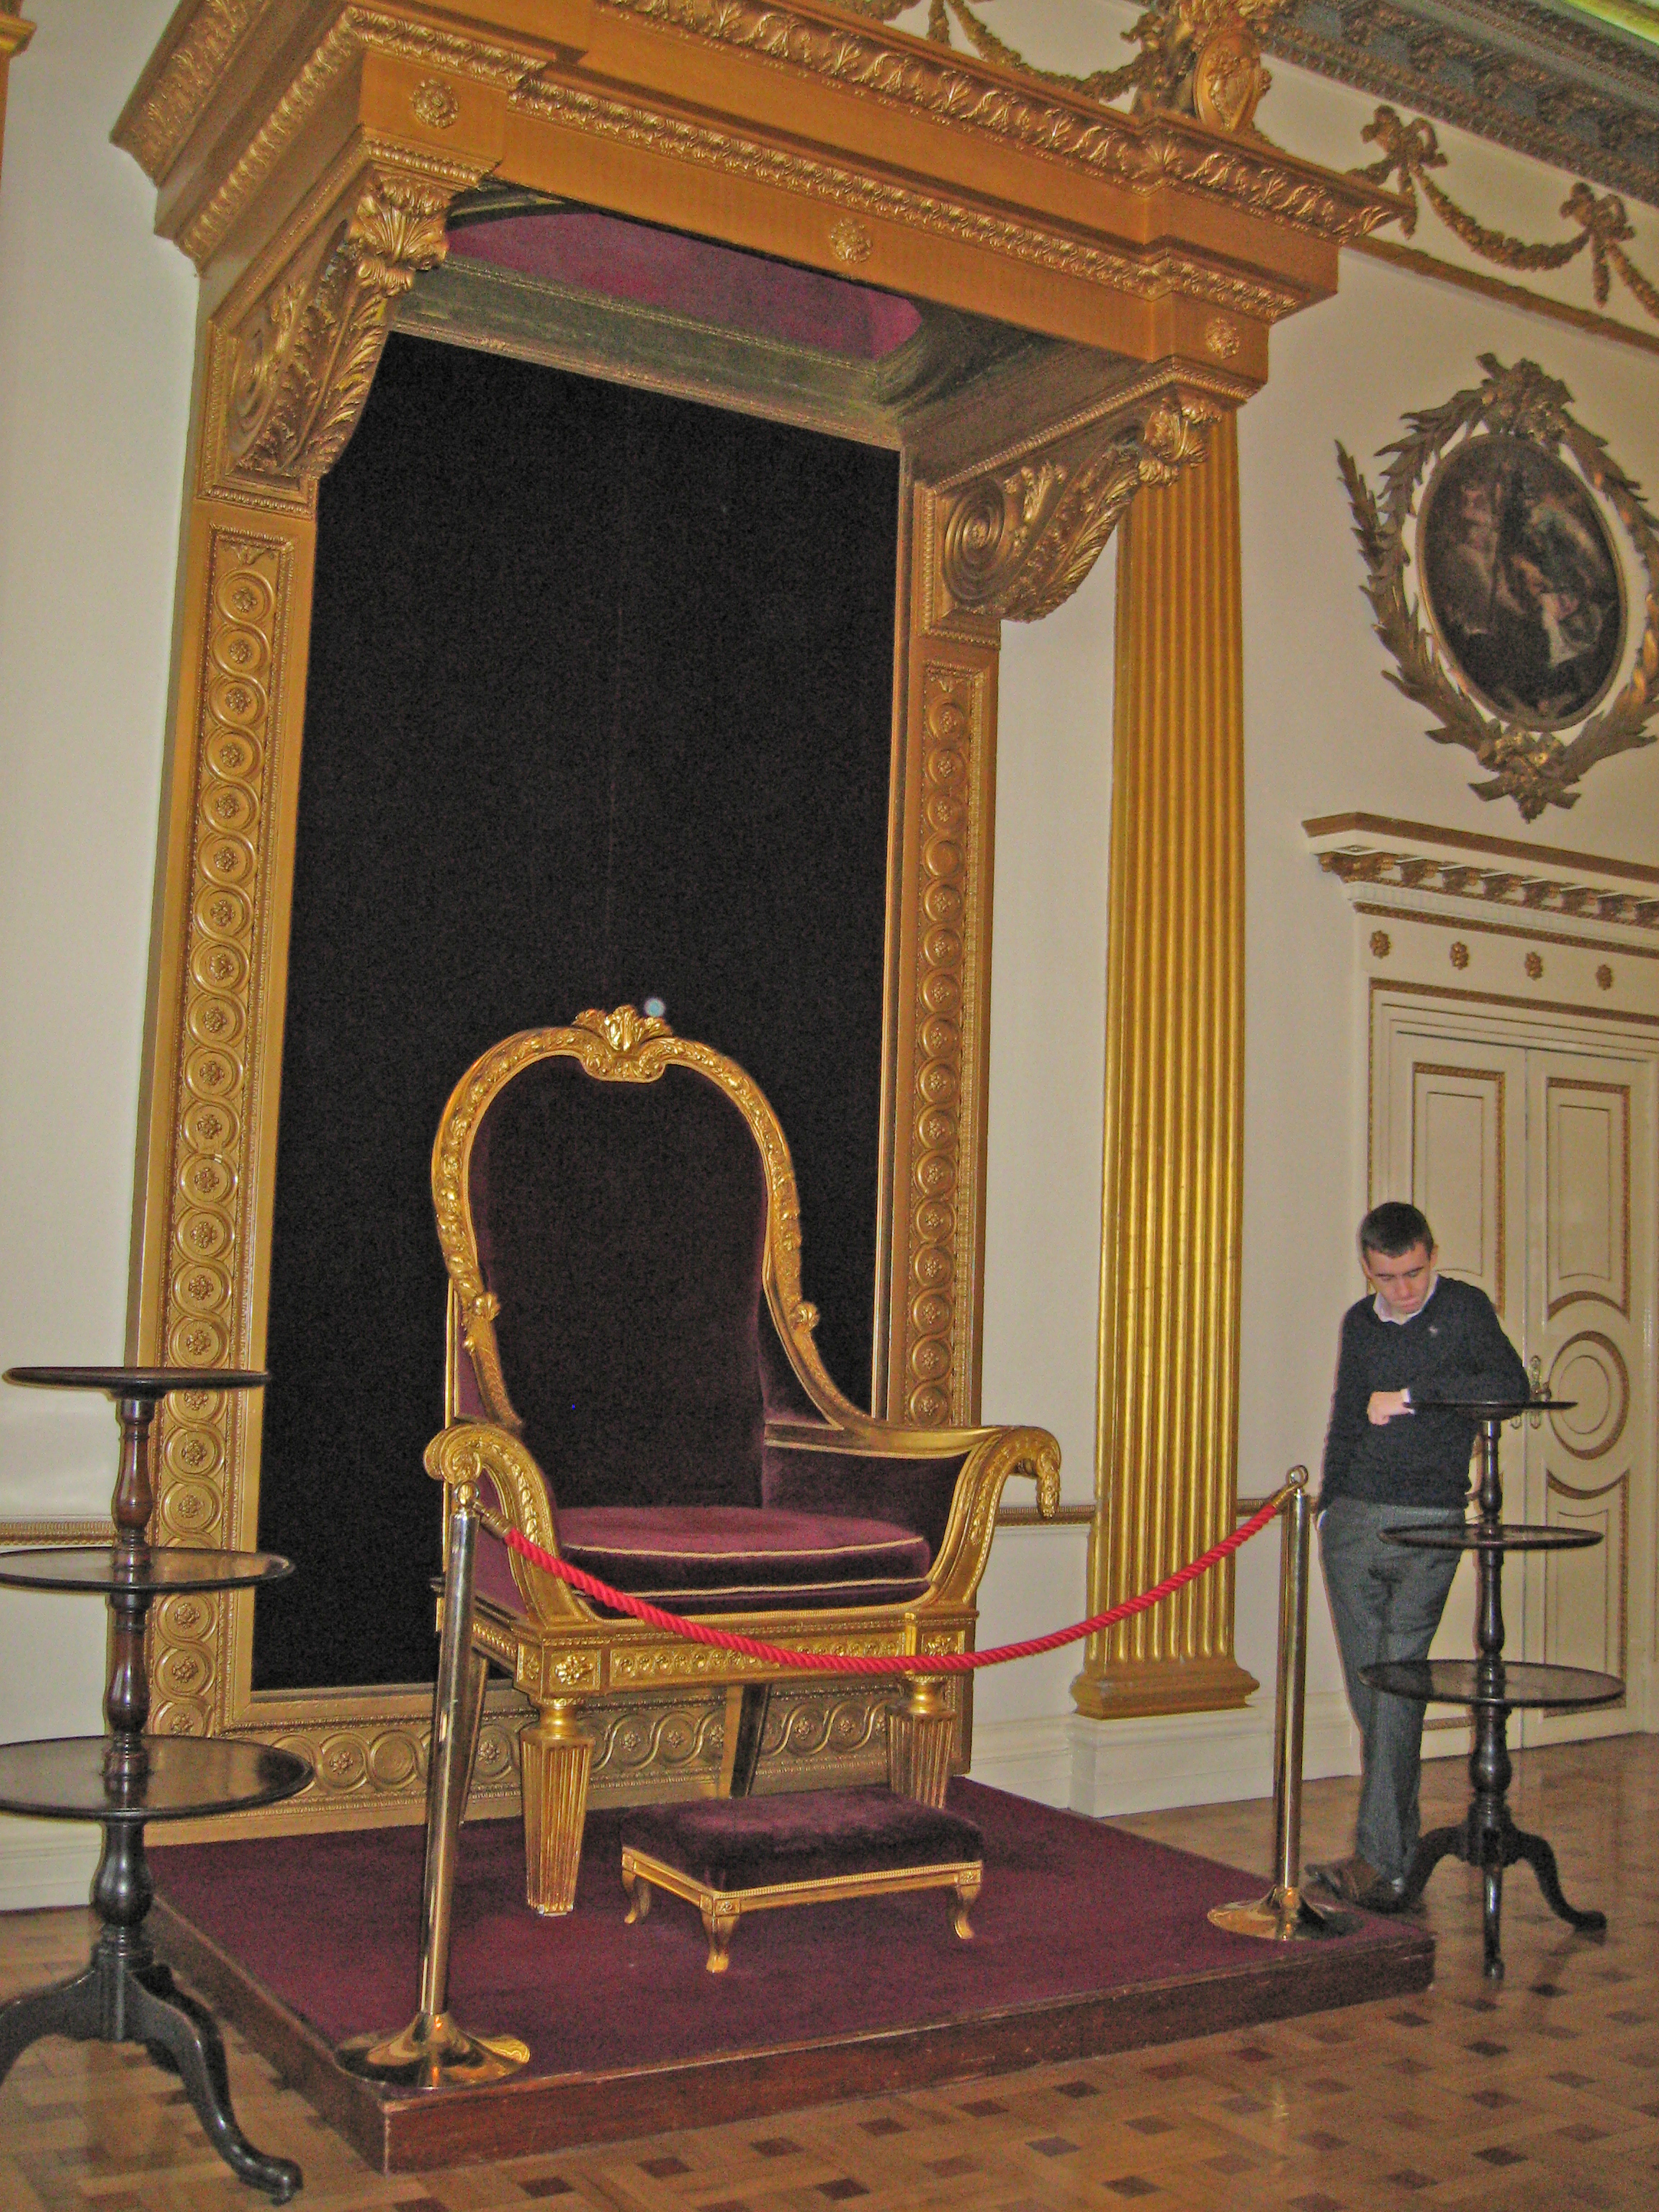
waterfall, wood, road, ring, chair, palace, castle, ancient, furniture, trip, interior design, creativecommons, art, ruins, ireland, tourist attraction, dublin, kerry, killkenny, killarney, guiness, jameson, ancient history